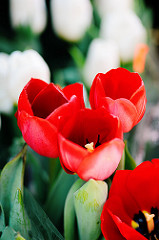
Flower: tulip